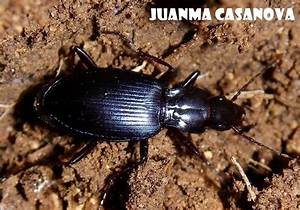
Label: ragno